History of coins in Italy

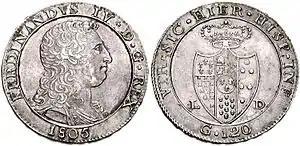
Neapolitan 120 grana (1 Neapolitan piastra) coin, 1805

The tornesel, tornesol, or was a silver coin of Europe in the Late Middle Ages and the early modern era. It took its name from the "", the of Tours.